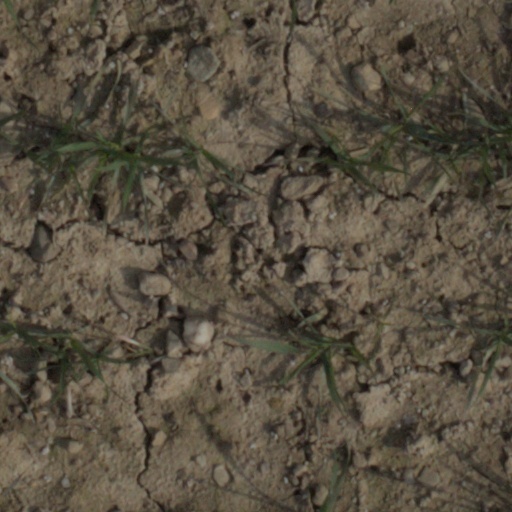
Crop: wheat